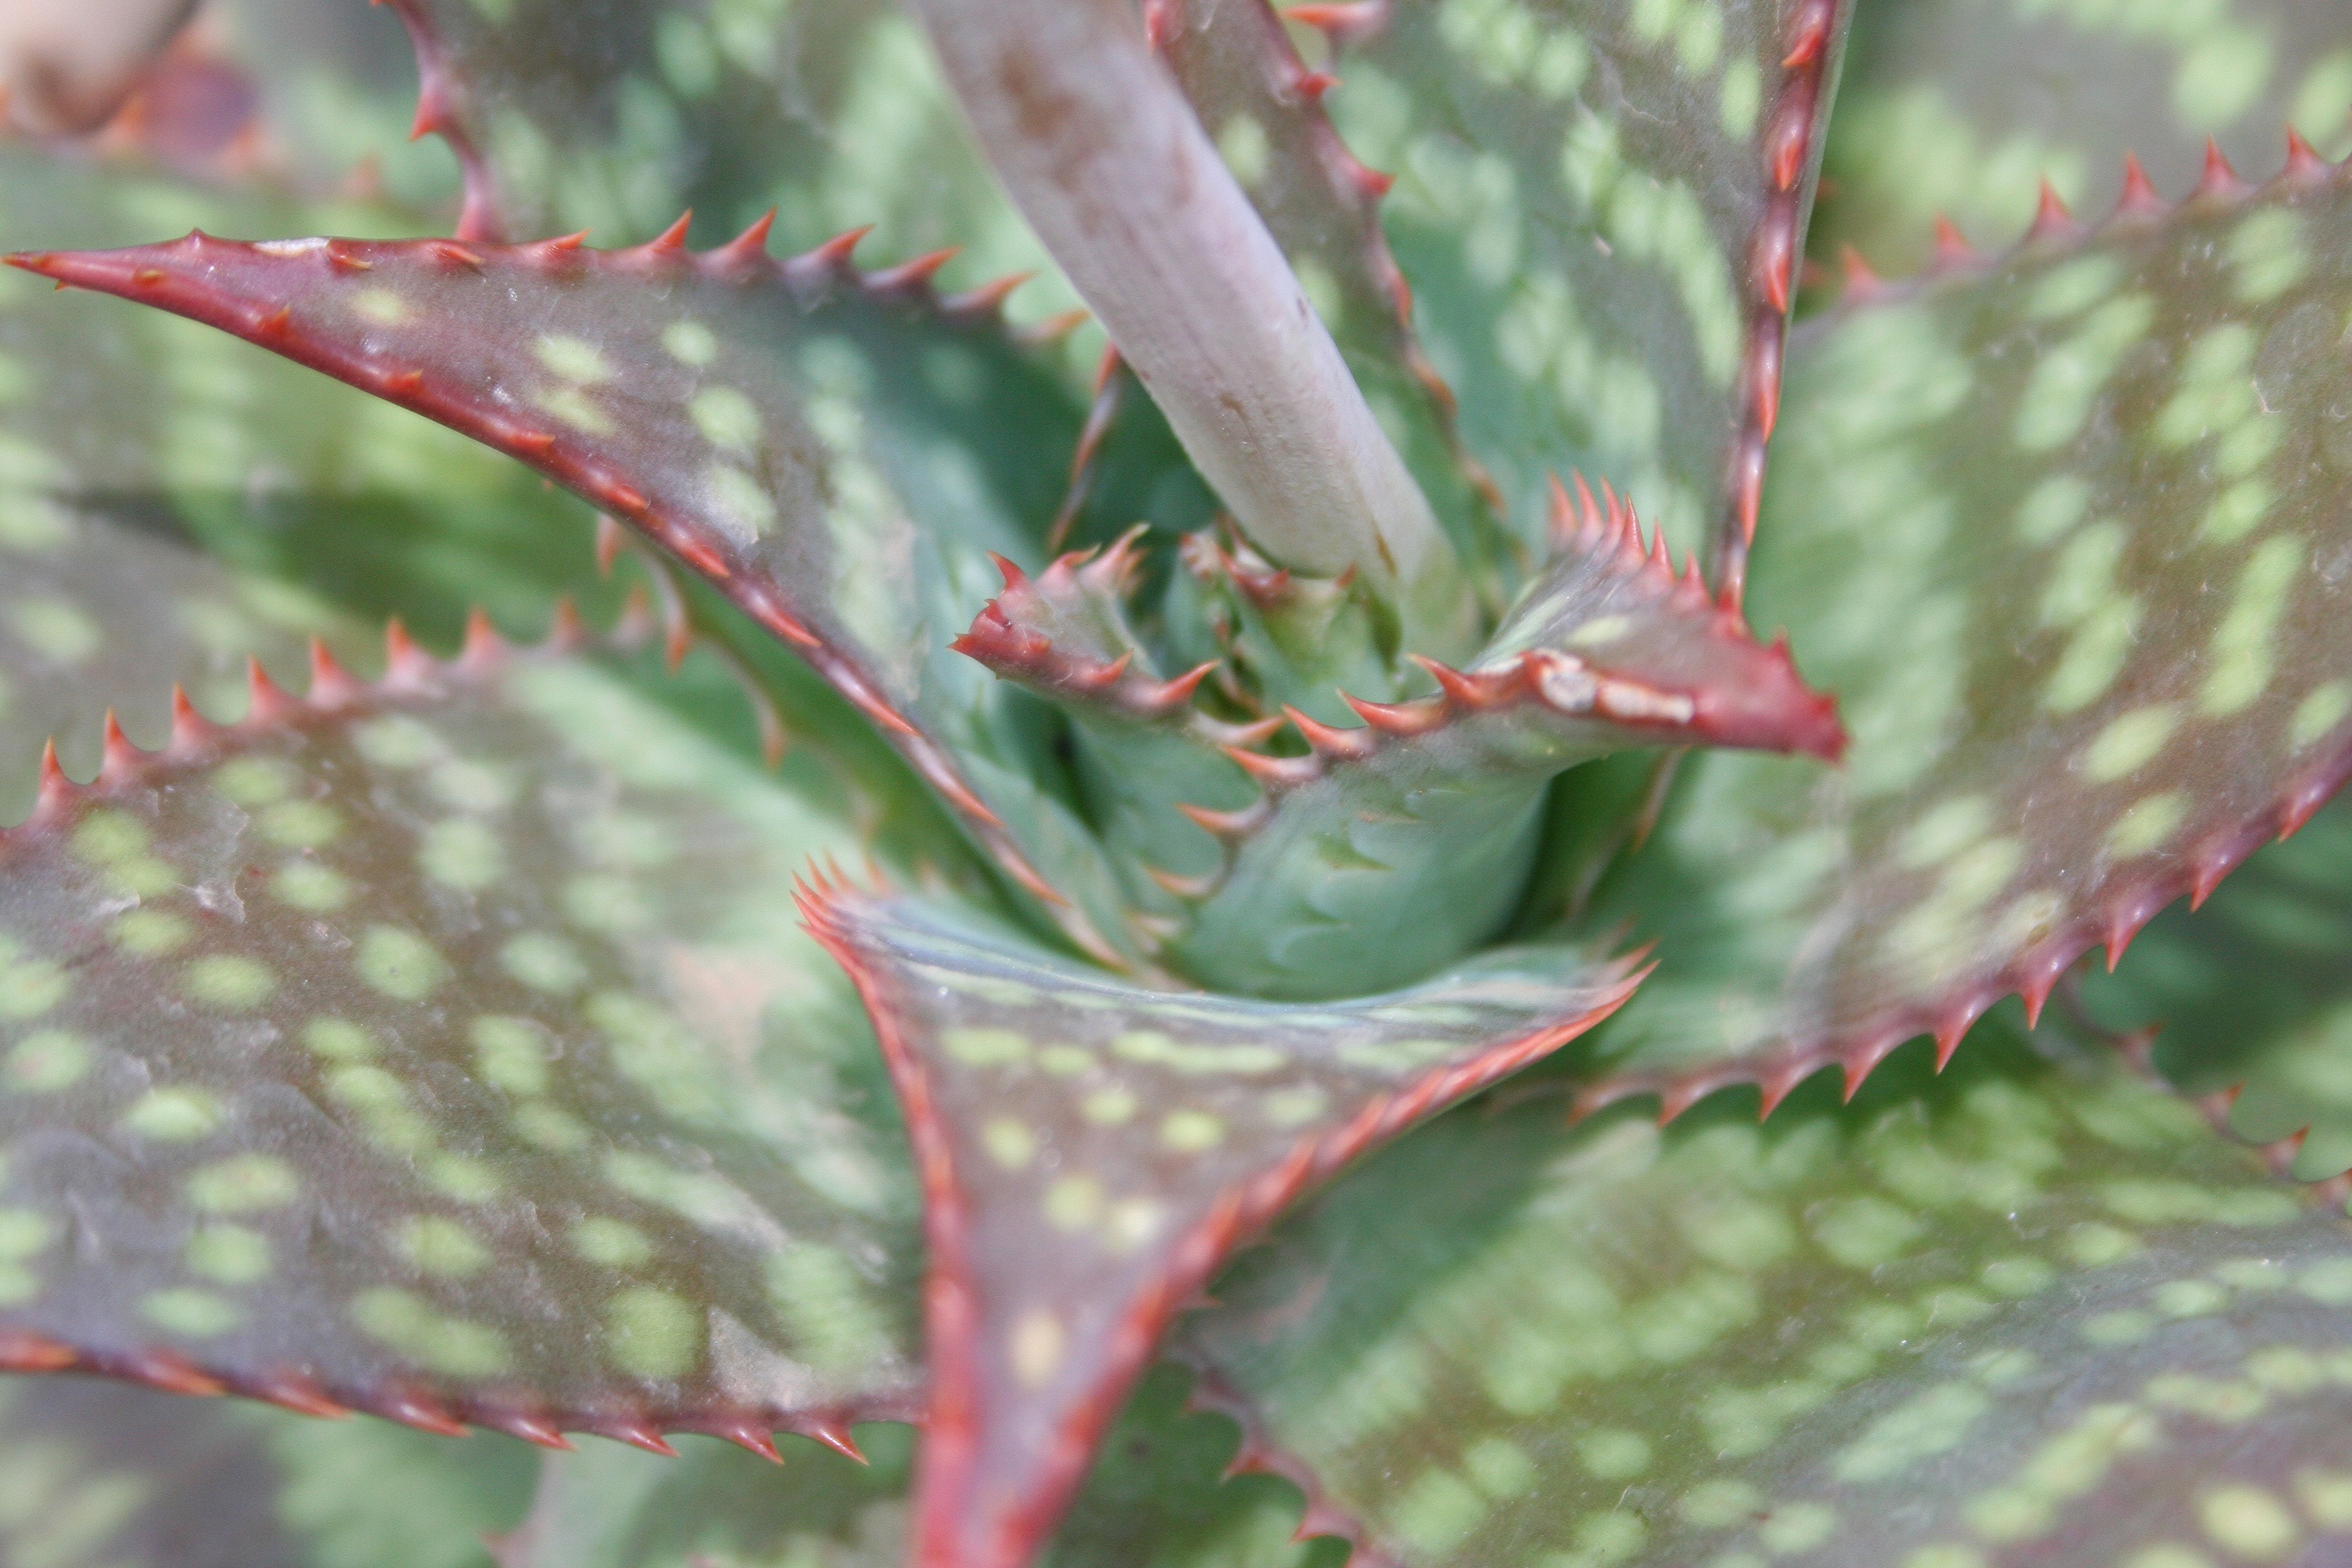
nature, cactus, plant, warm, leaf, flower, dry, green, tropical, botany, flora, close up, leaves, south, sunny, aloe, exotic, tropics, macro photography, xanthorrhoeaceae, flowering plant, plant stem, land plant, thorns spines and prickles